Surrey

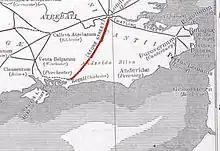
map of southeast England with red line from mid-south to northwest

Before Roman times the area today known as Surrey was probably largely occupied by the Atrebates tribe, centred at Calleva Atrebatum (Silchester), in the modern county of Hampshire, but eastern parts of it may have been held by the Cantiaci, based largely in Kent. The Atrebates are known to have controlled the southern bank of the Thames from Roman texts describing the tribal relations between them and the powerful Catuvellauni on the north bank.